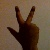
The image shows a hand gesture representing the number 3 in Indian Sign Language.